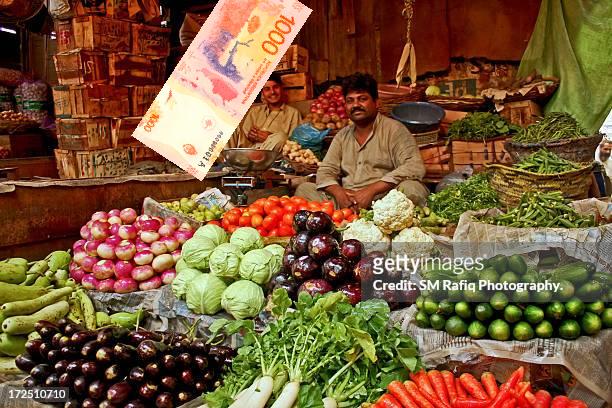
Denominación: 1000